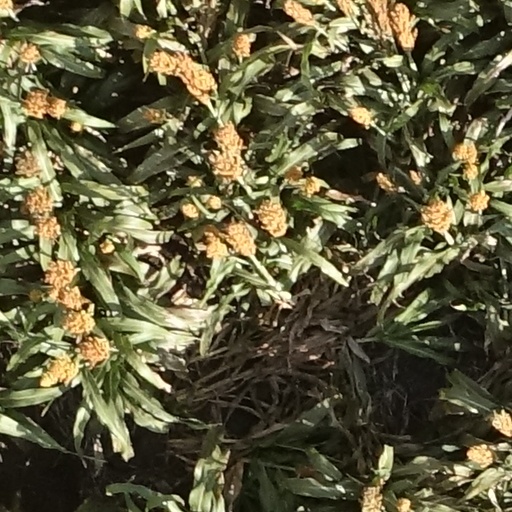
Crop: sorghum